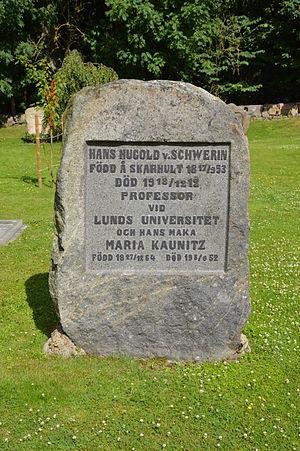
Hans-Hugold von Schwerin est un explorateur suédois. Il participe aux expéditions organisées à l'époque de la naissance de l'État Indépendant du Congo sous la tutelle de Léopold II.